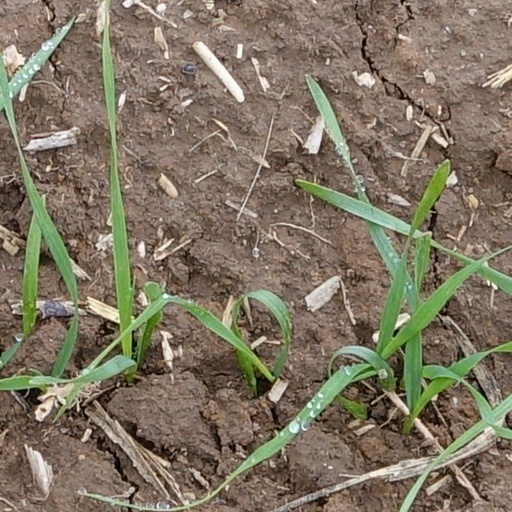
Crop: wheat